Answer in natural language. Consider the 3D positions of the objects in the scene and not just the 2D positions in the image. Is the centerpoint of  white rectangular dining table at a higher height than black chair with round backrest (highlighted by a blue box)? Choose between the following options: no or yes
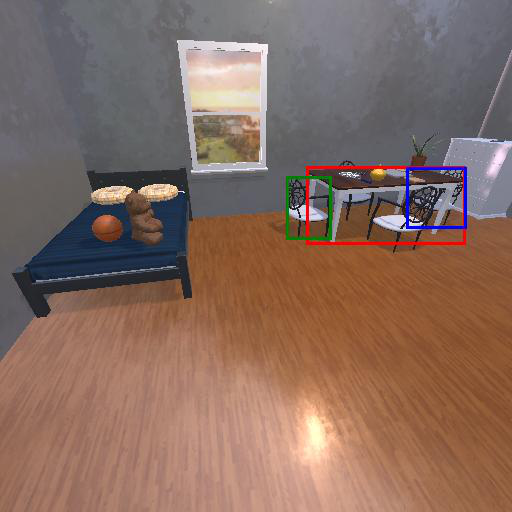
<answer>yes</answer>